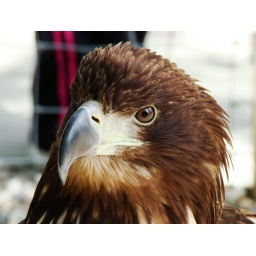
Such a beautiful bird to have back flying above us in Scotland